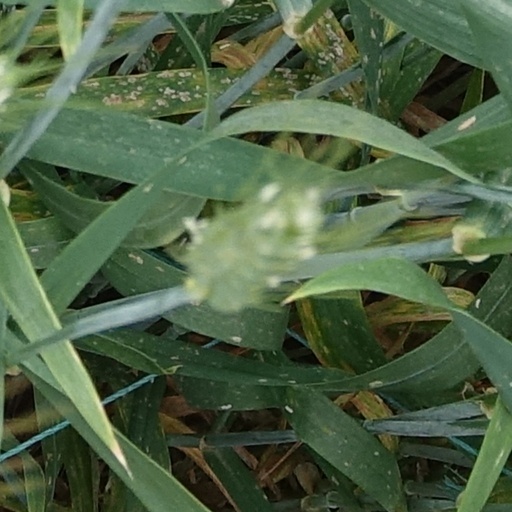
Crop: wheat